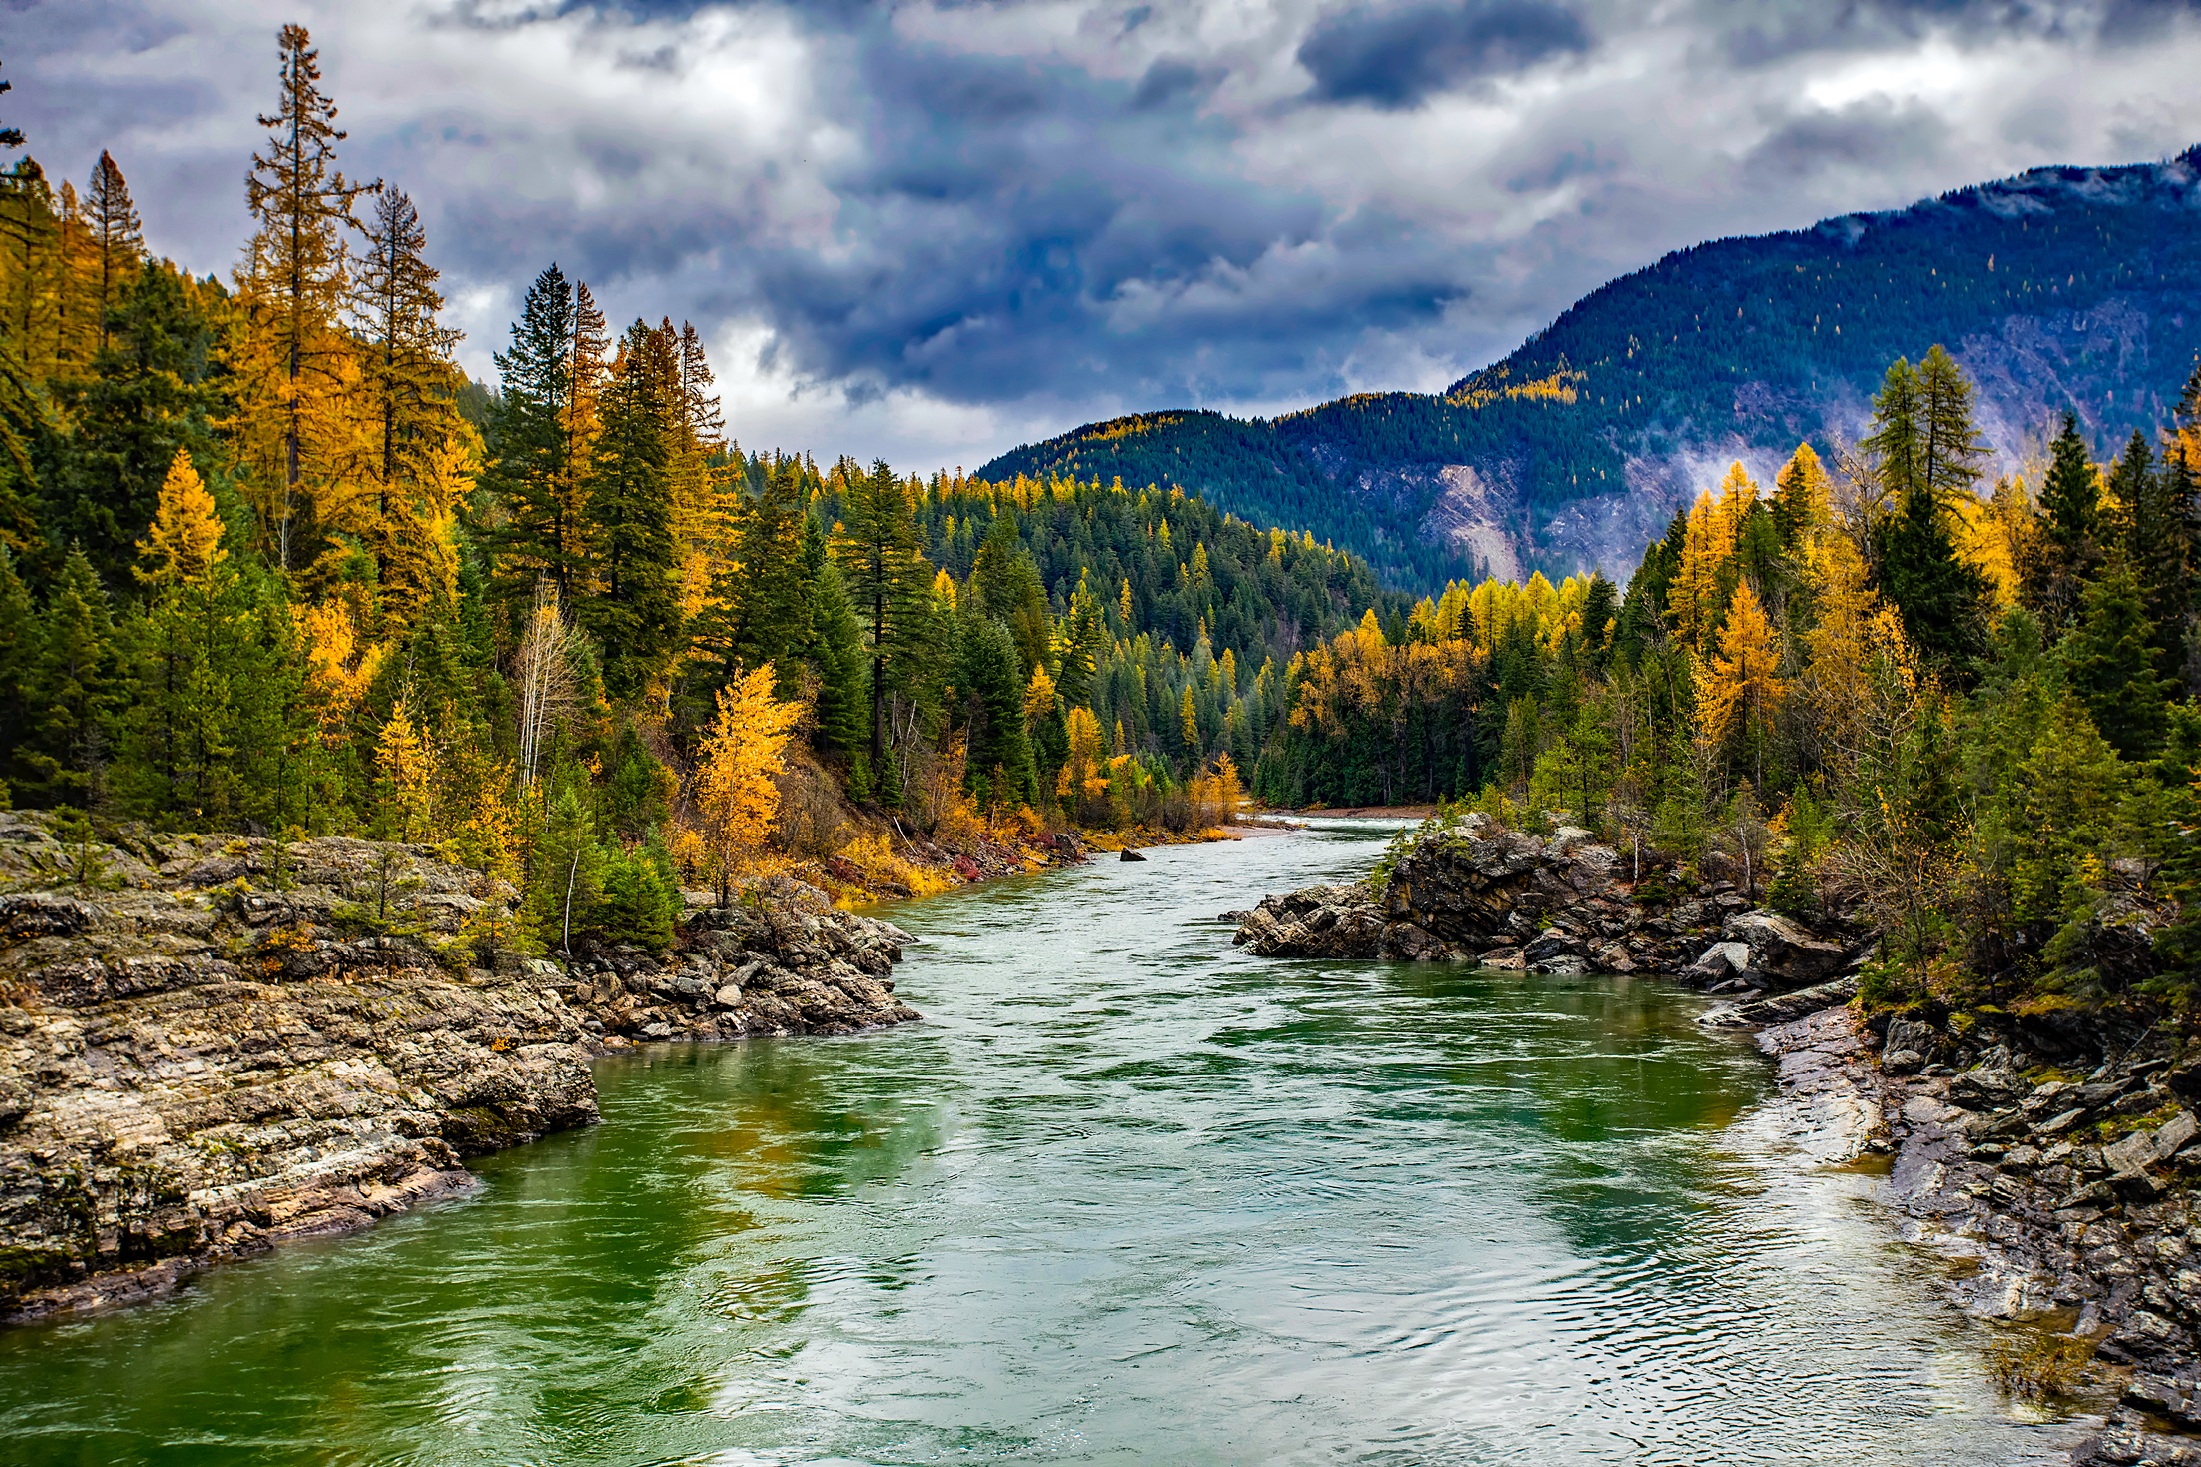
landscape, tree, water, nature, forest, wilderness, mountain, sky, countryside, leaf, fall, lake, river, valley, mountain range, country, stream, rural, reflection, scenic, autumn, rapid, season, body of water, trees, outdoors, woods, hdr, clouds, mountains, reflections, ecosystem, montana, glacier national park, landform, geographical feature, mountainous landforms